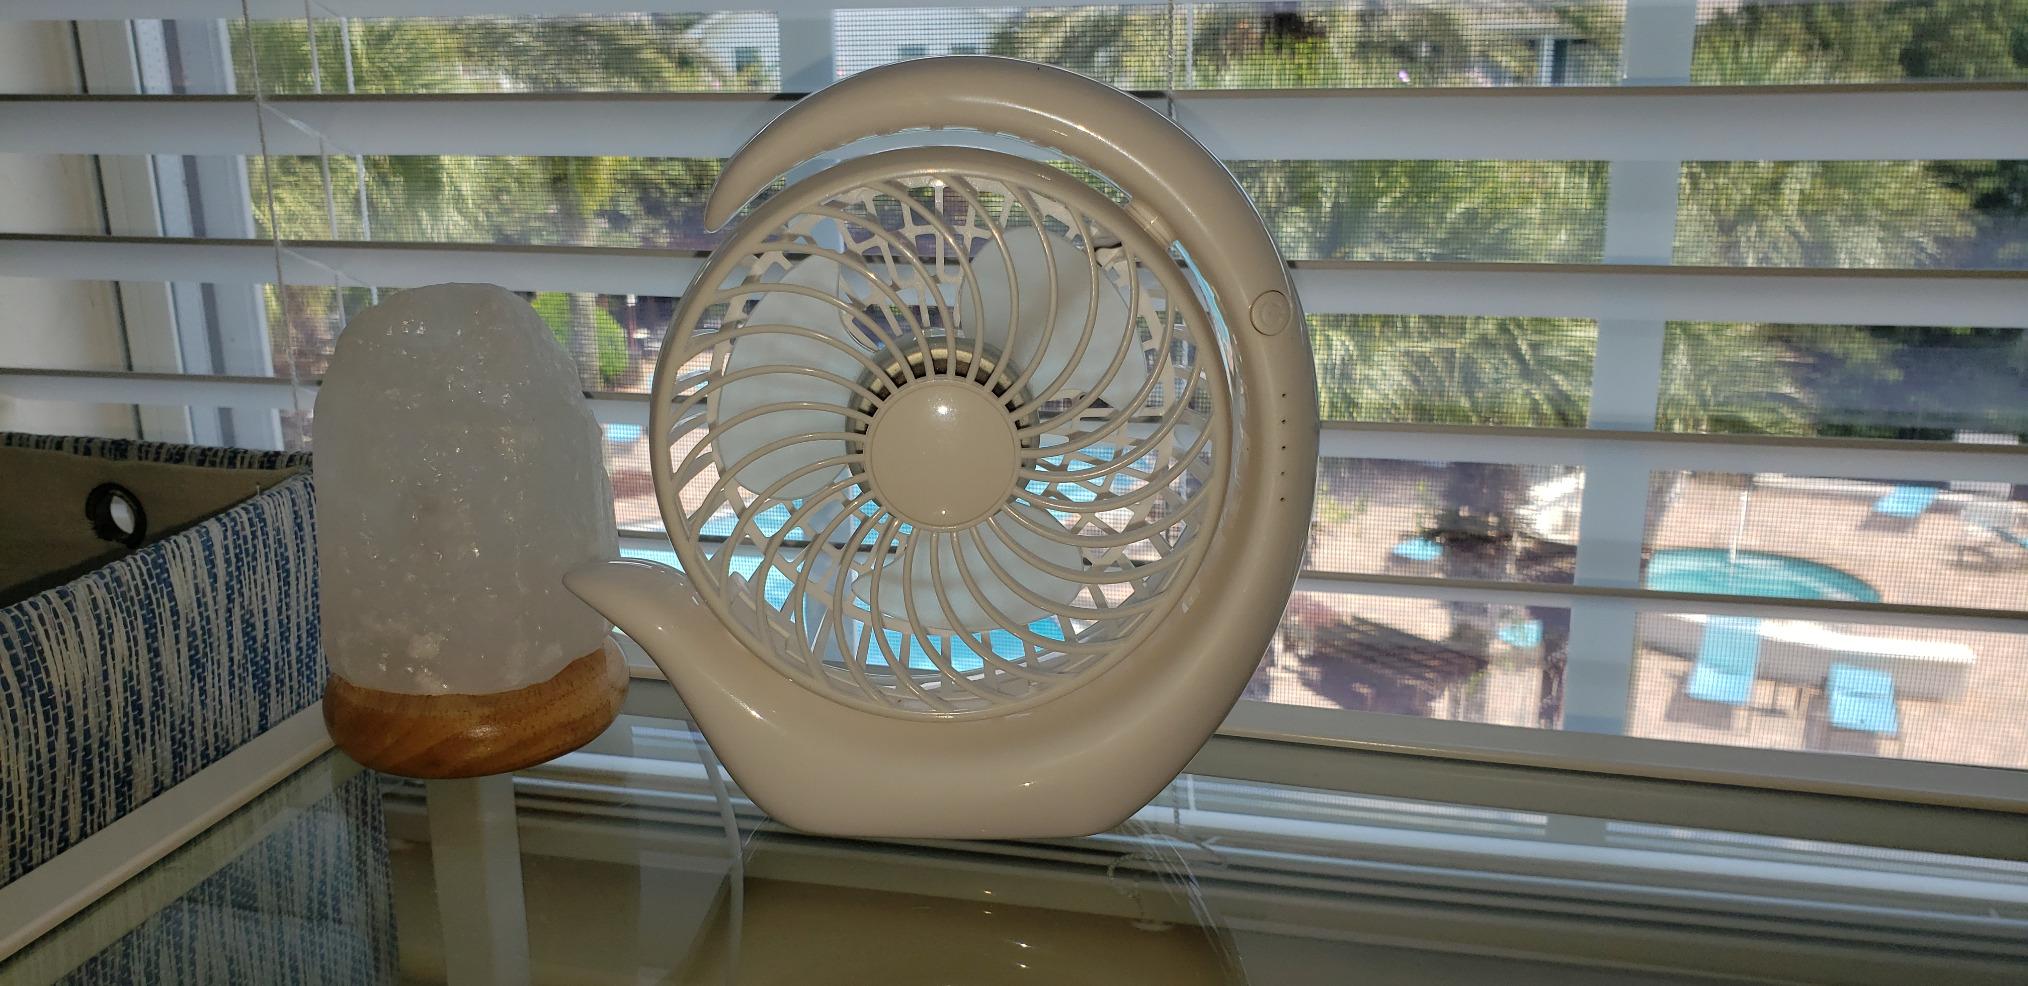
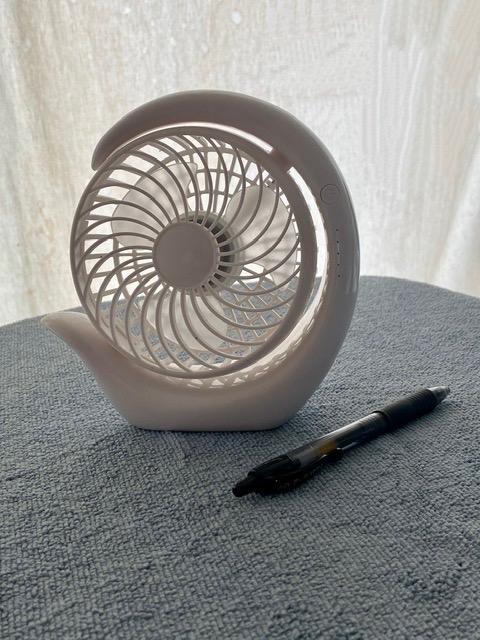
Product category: fan
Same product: yes